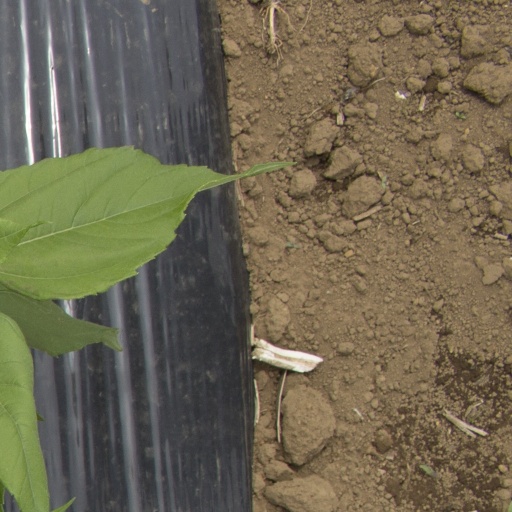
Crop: Jerusalem artichoke